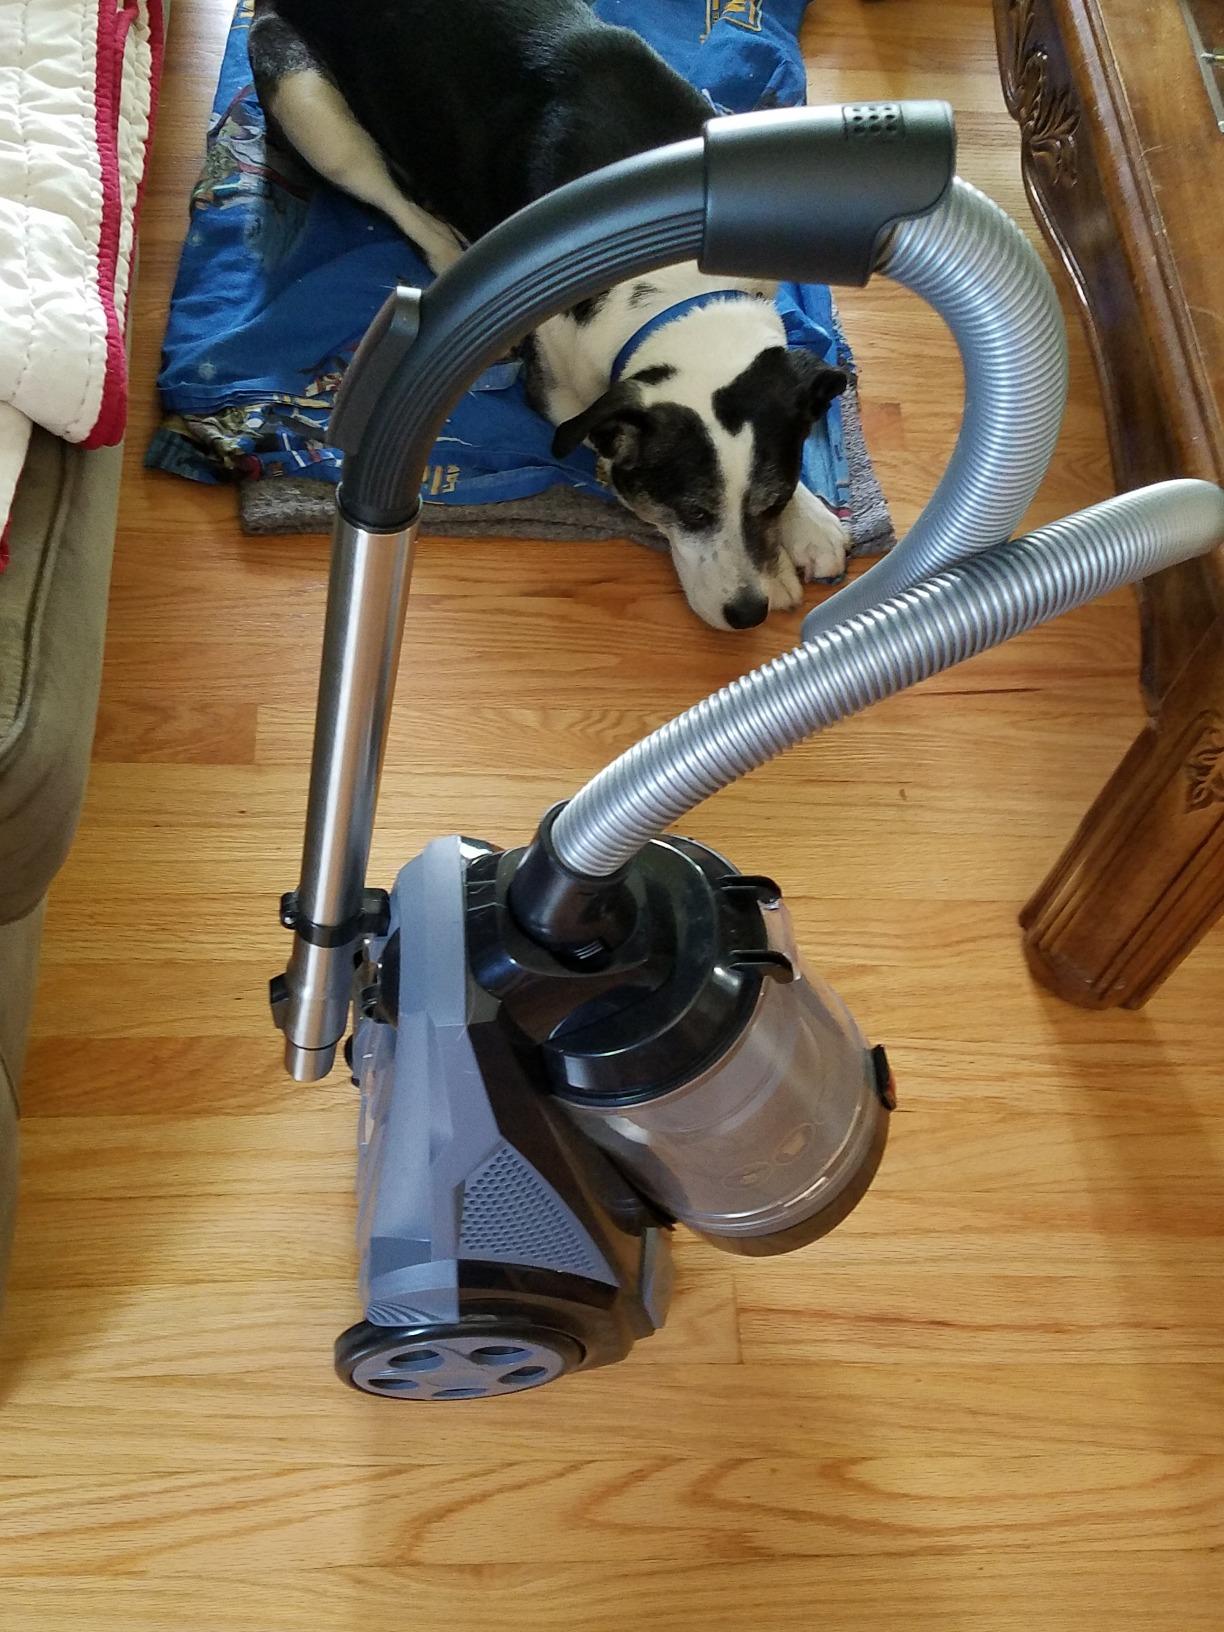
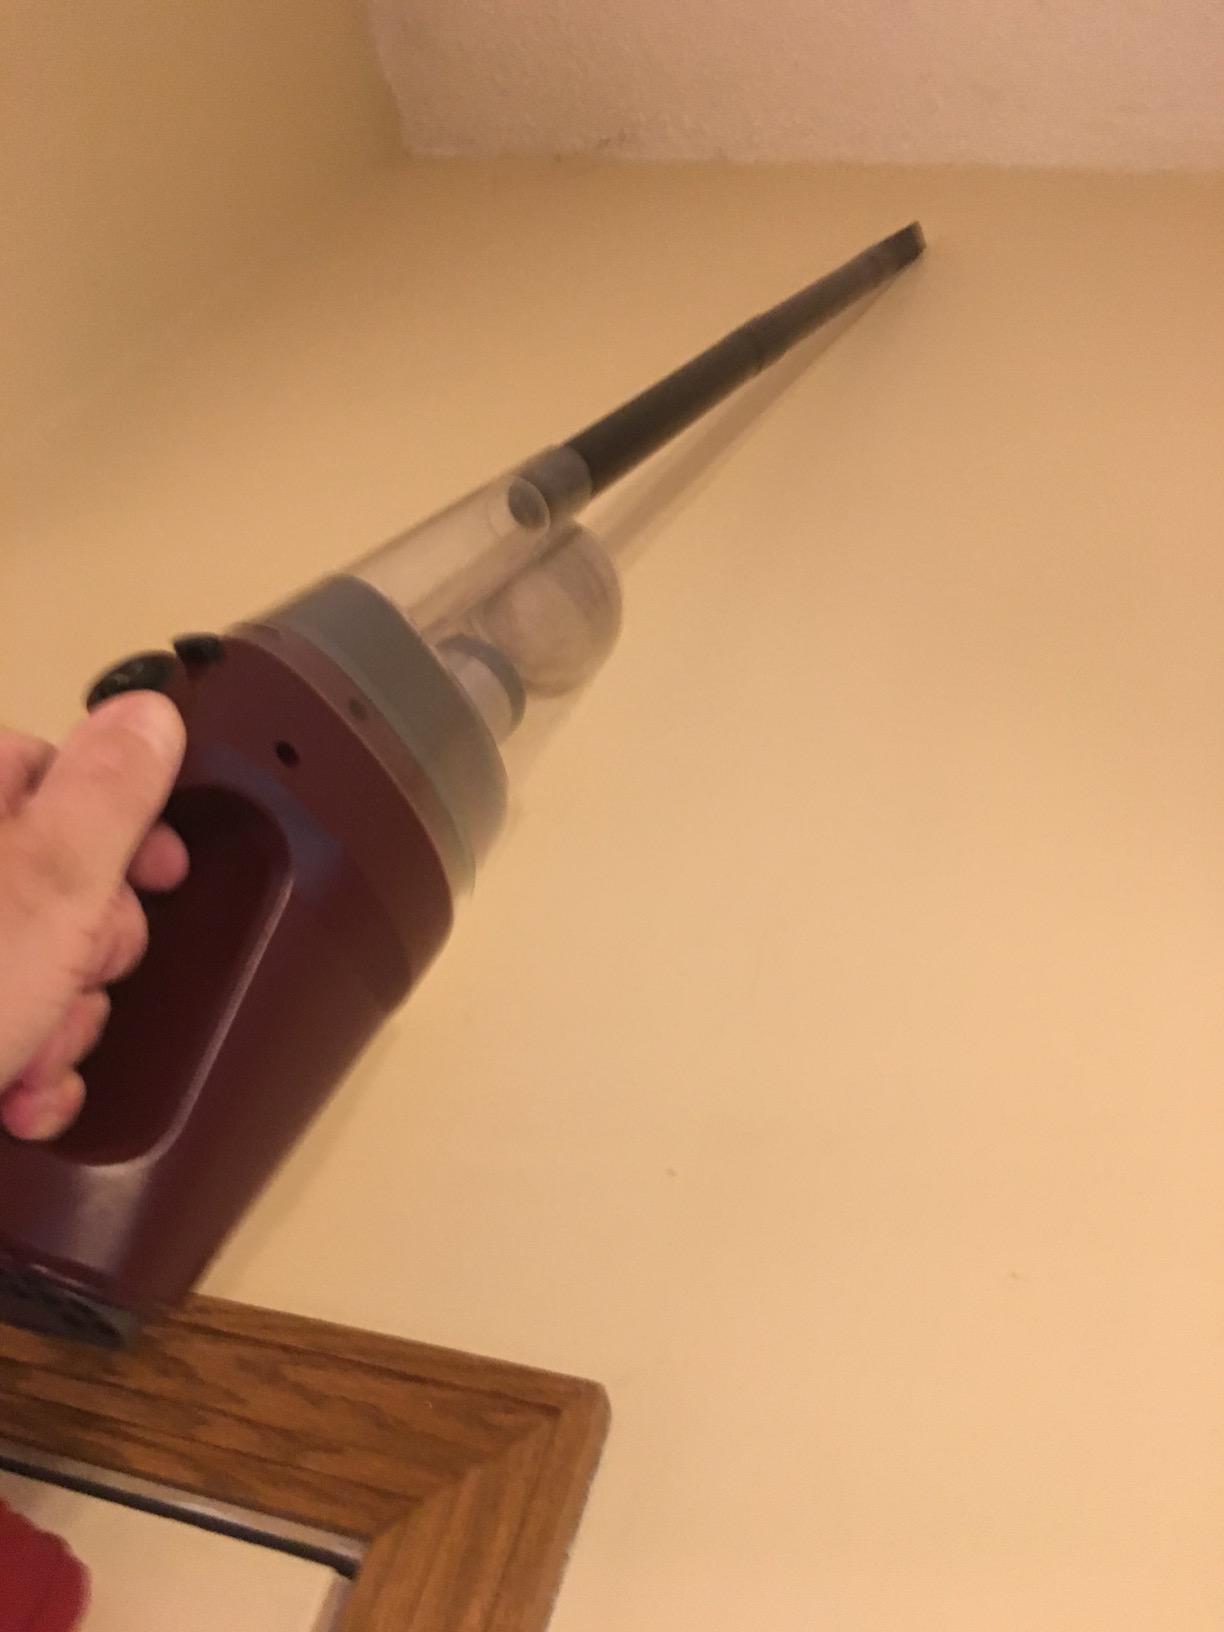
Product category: items_vacuum
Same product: no